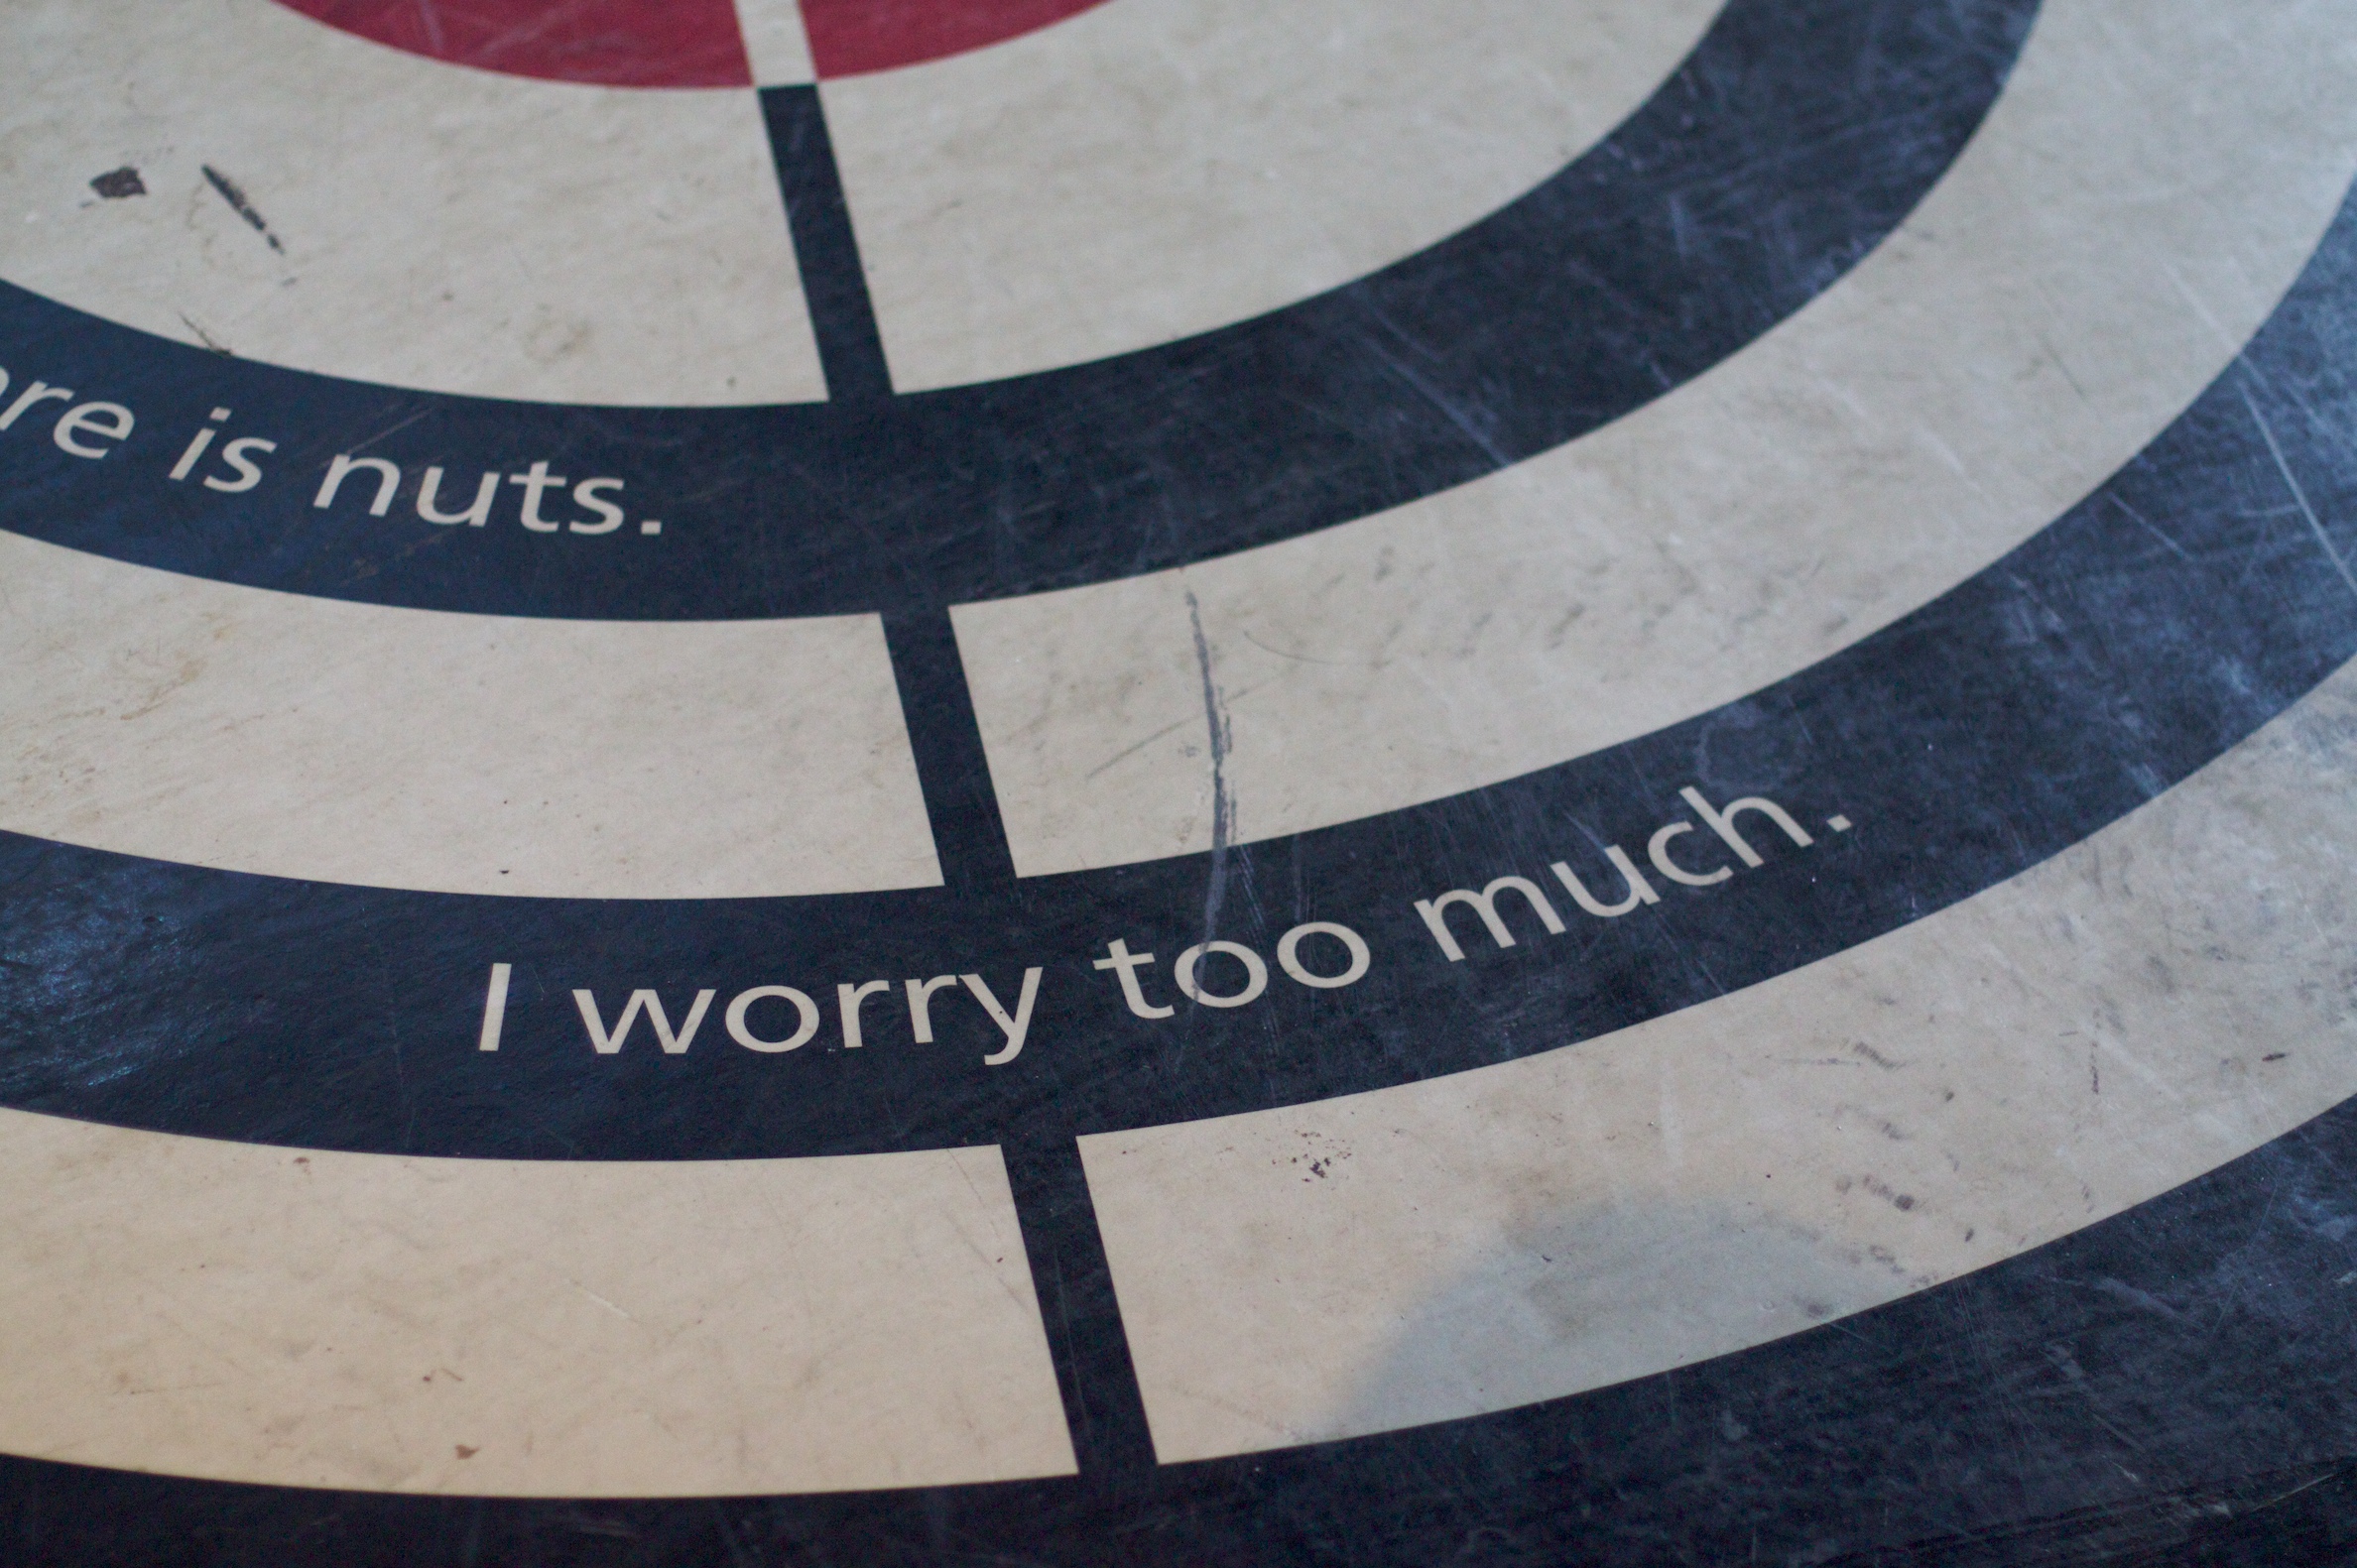
number, line, circle, shape, exploratorium